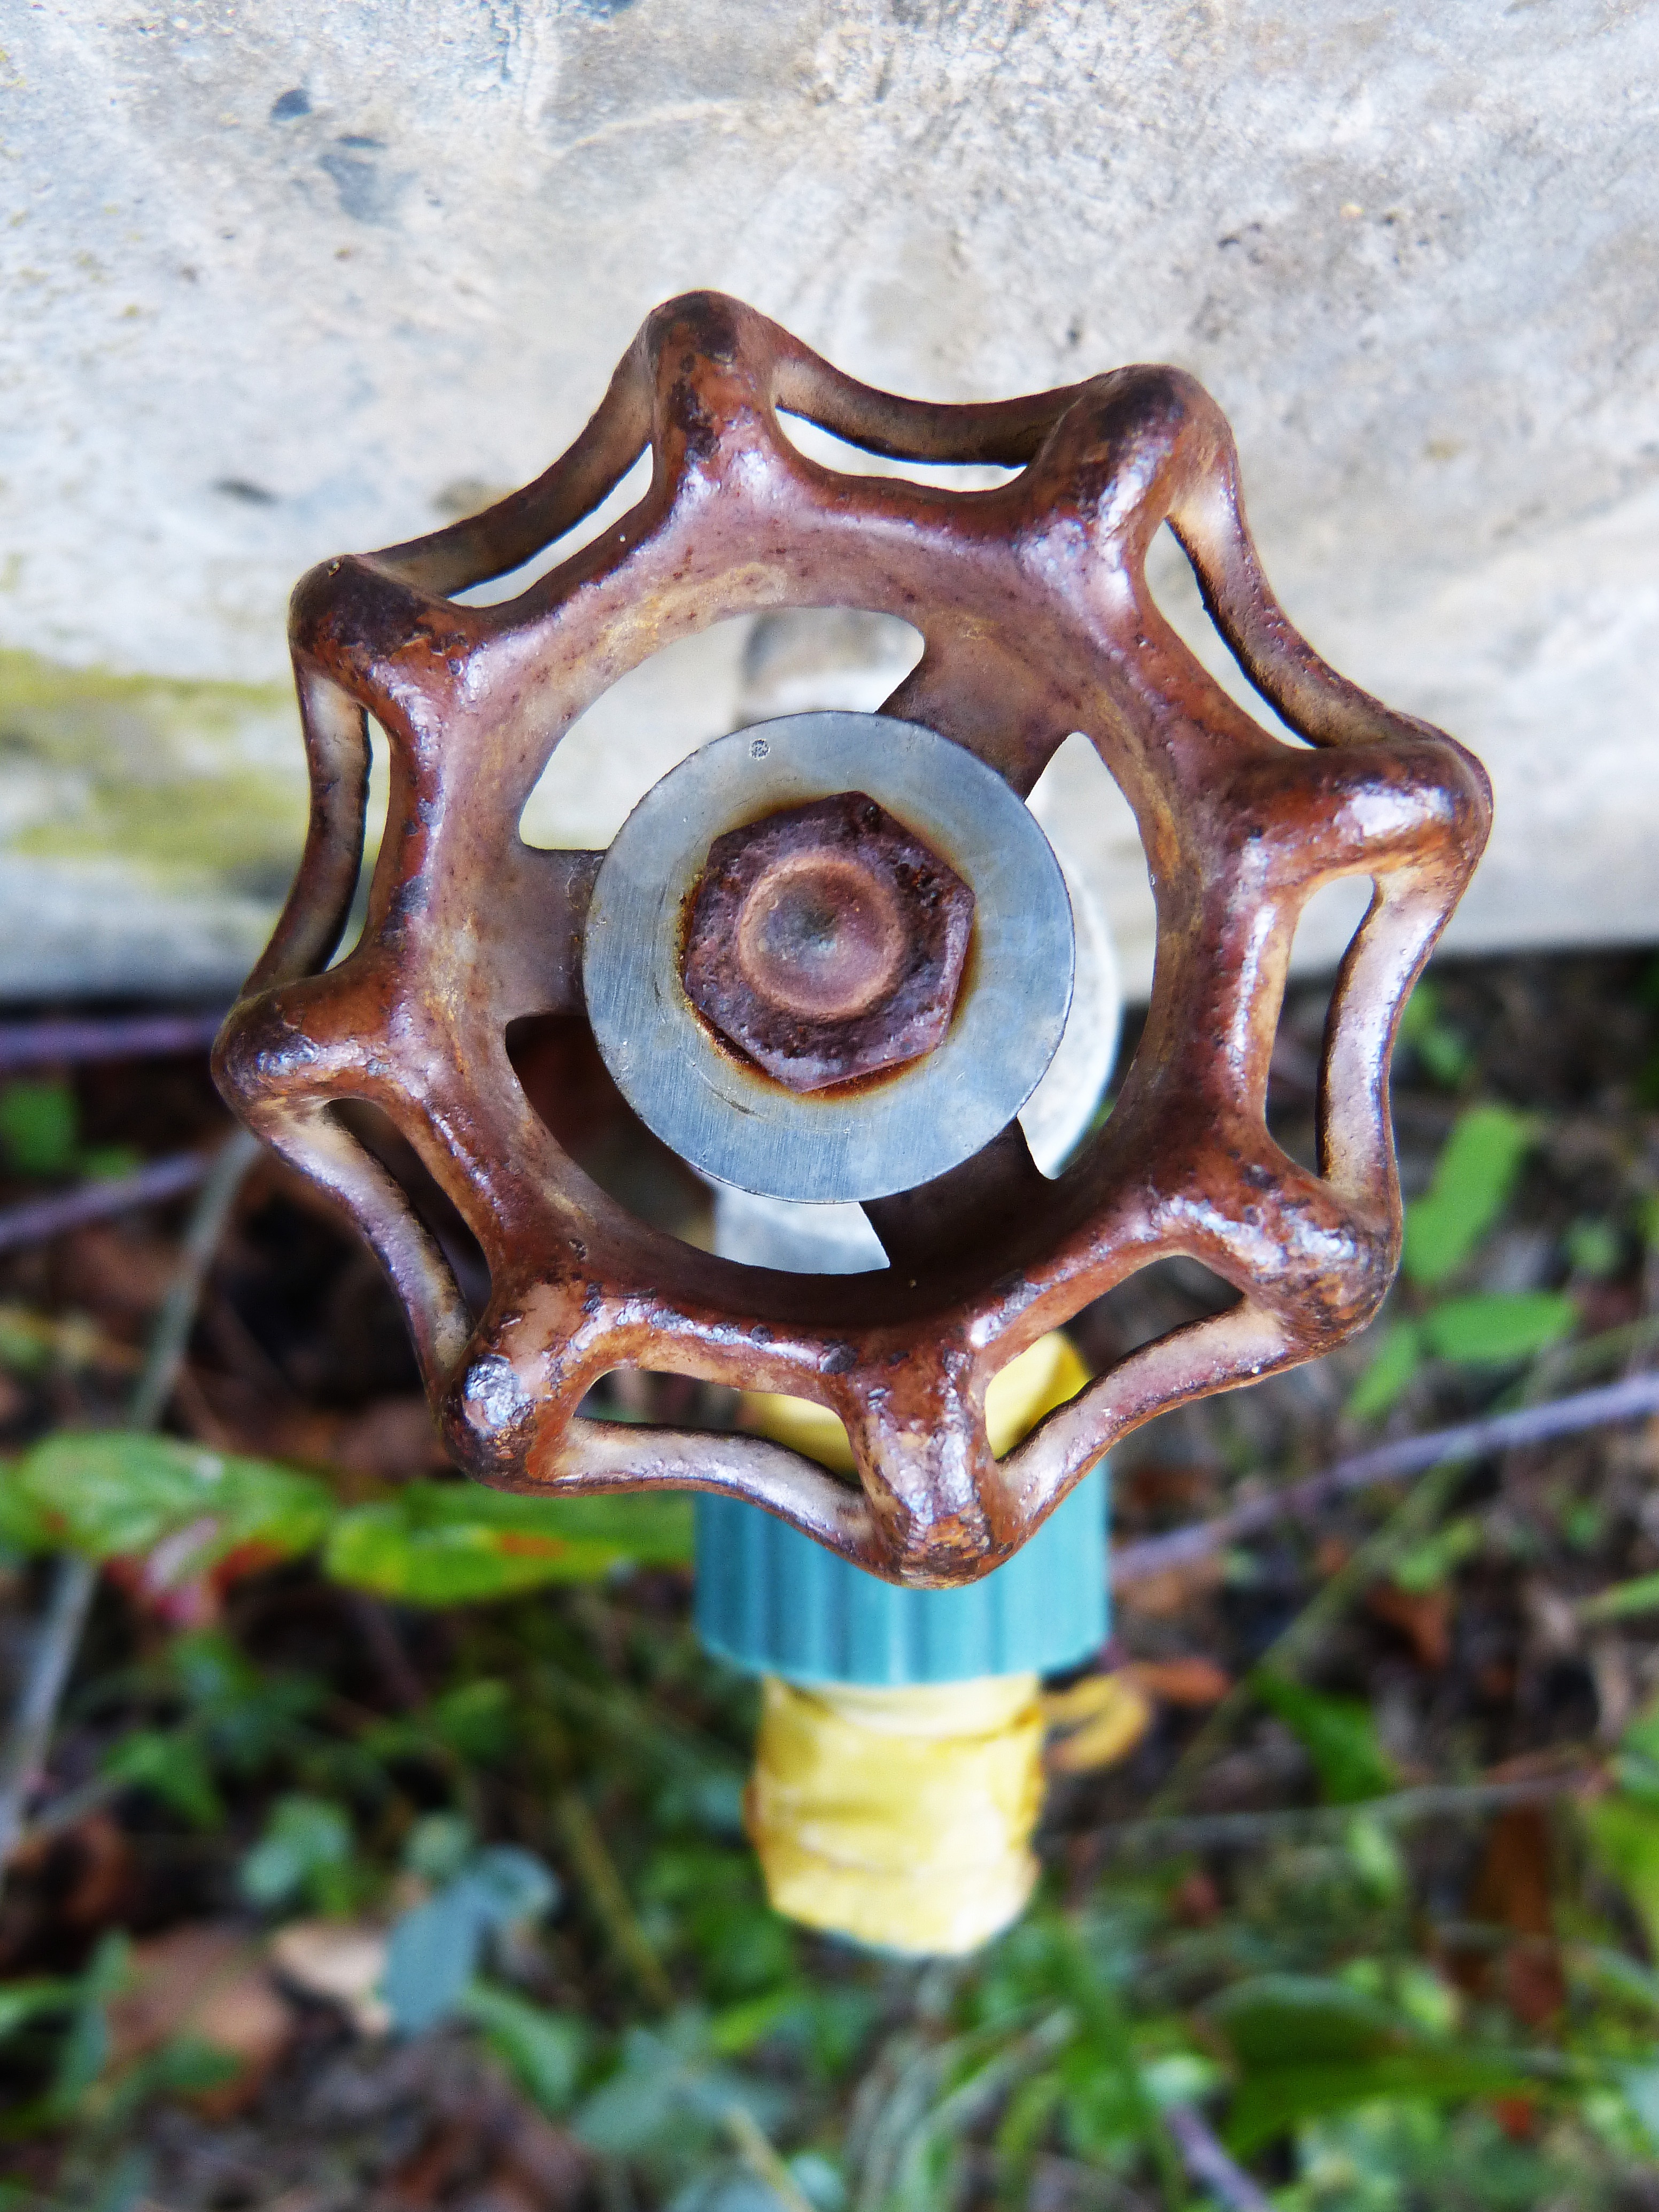
wood, vintage, flower, old, sculpture, tap, hose, carving